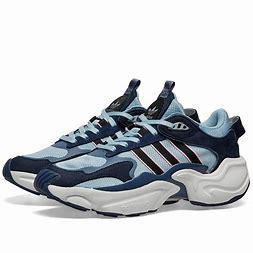
Brand: Adidas
Model: Magmur Runner